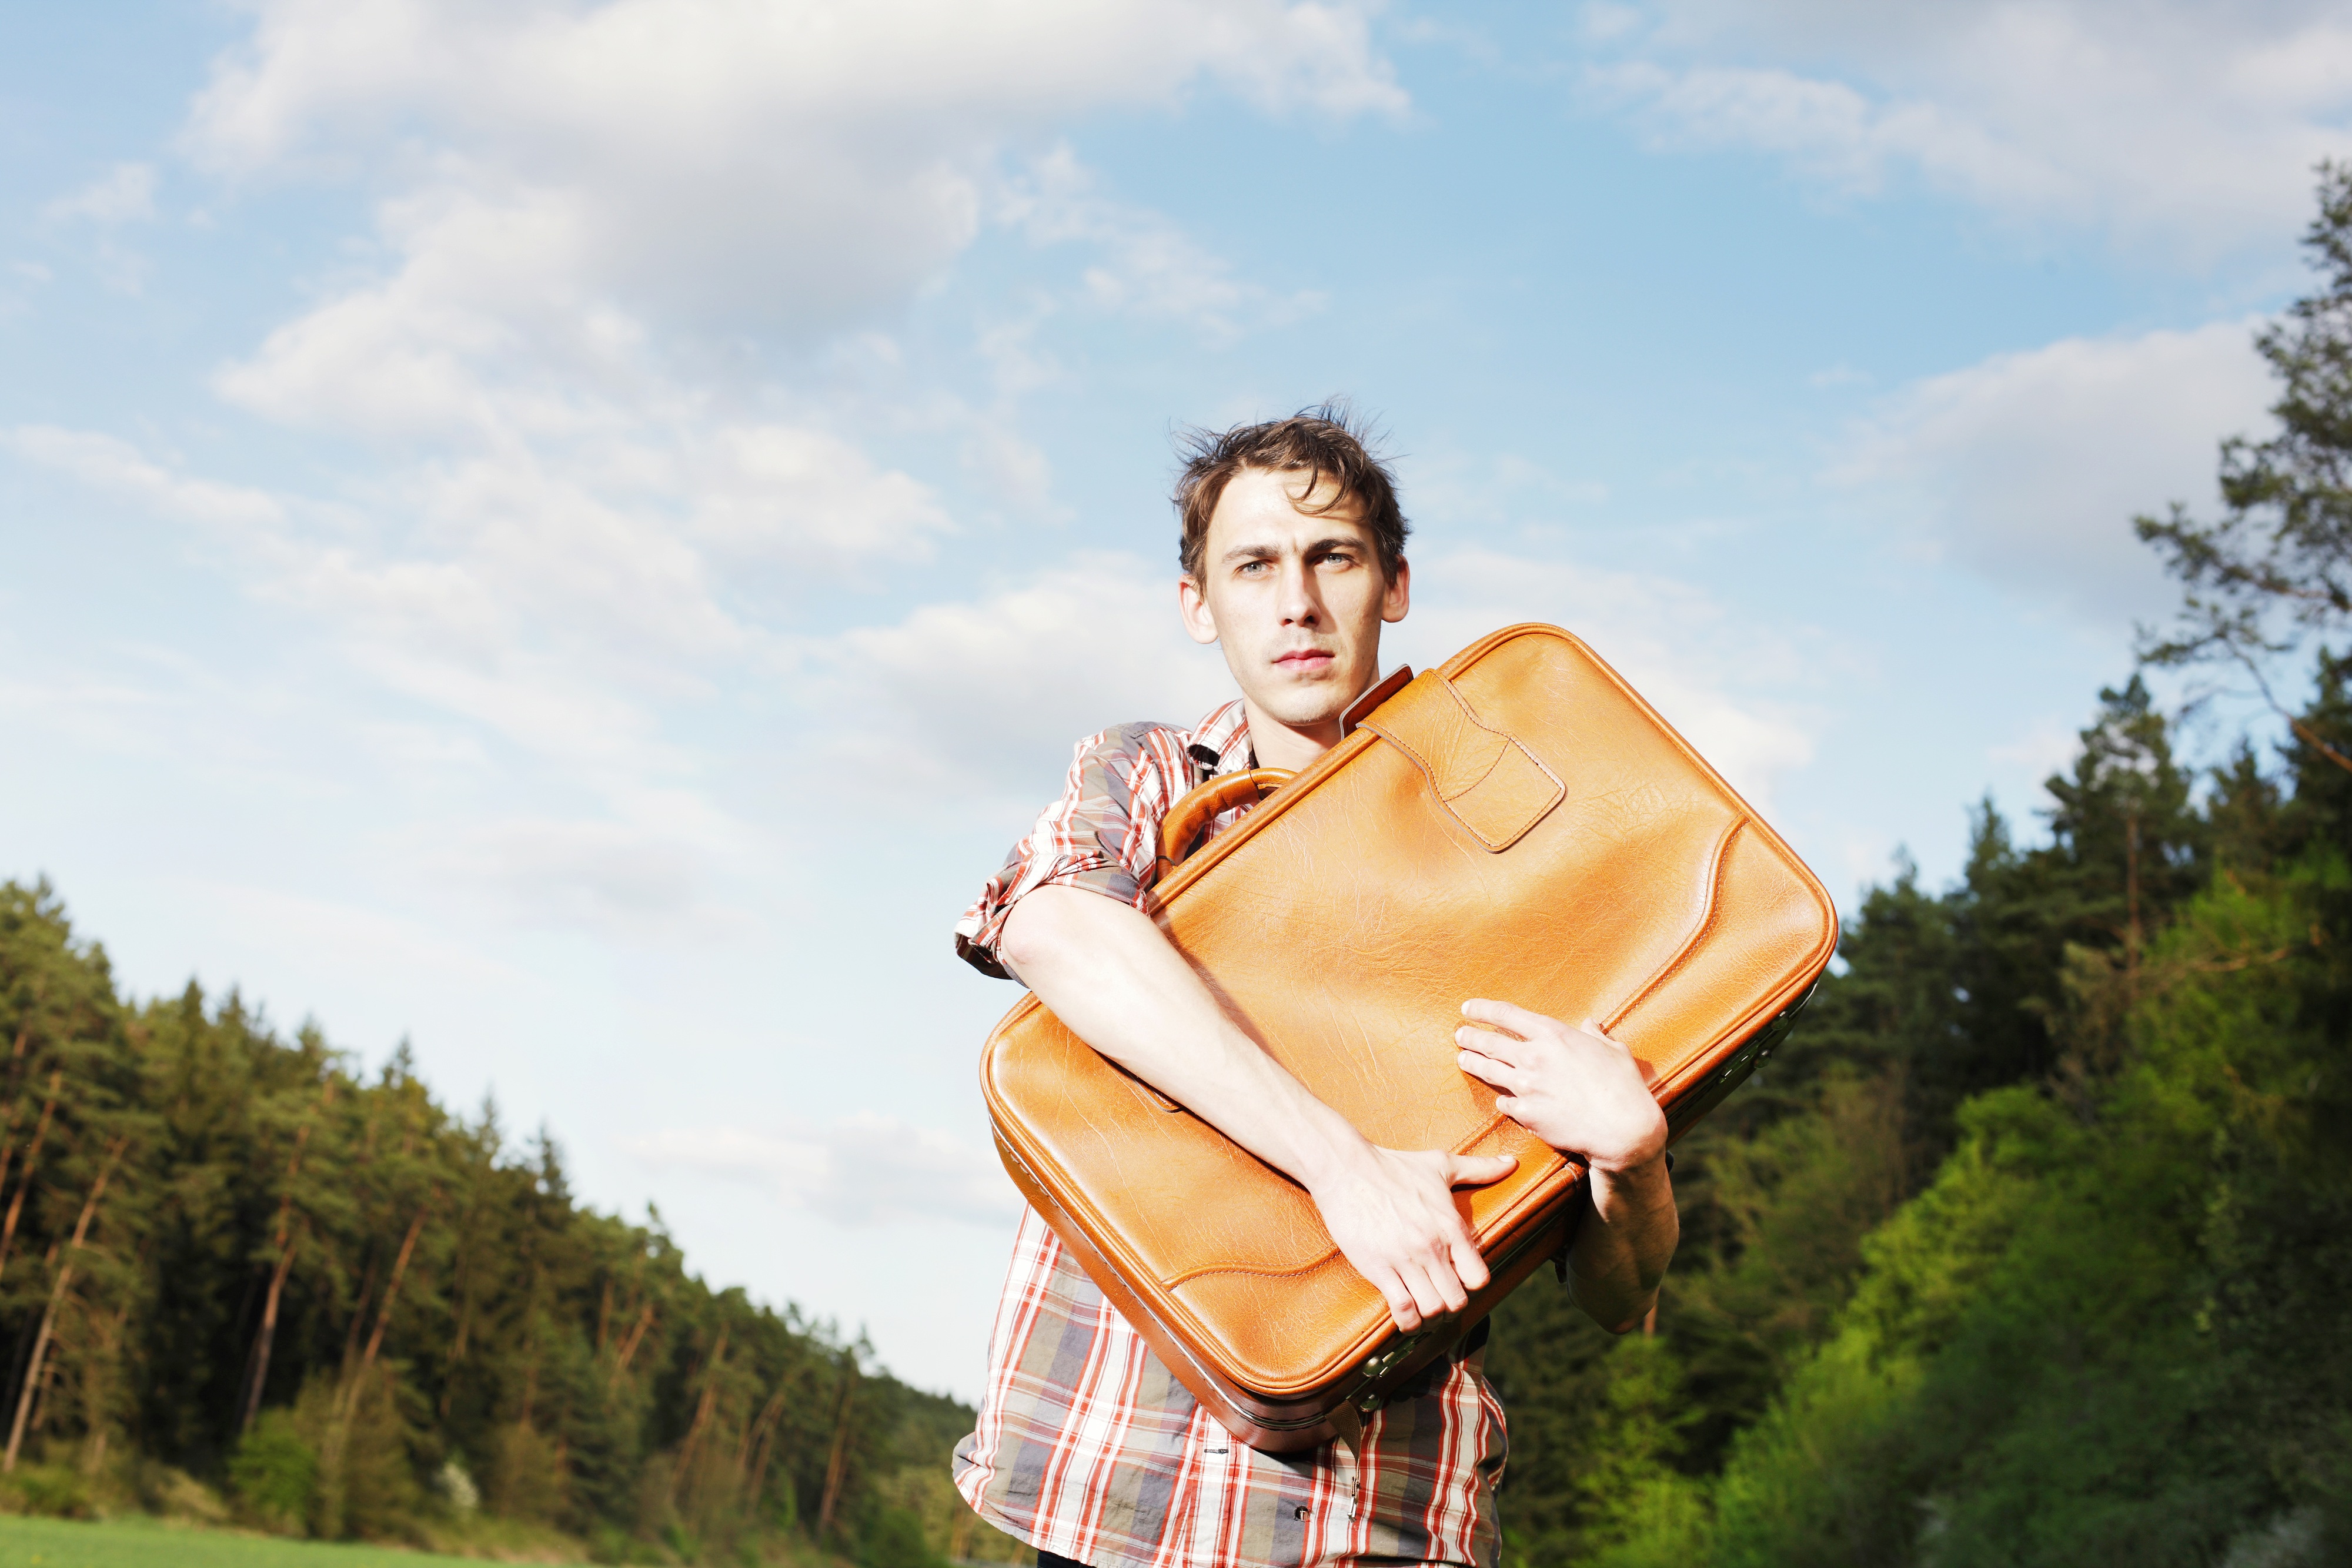
man, landscape, forest, person, woman, photography, atmosphere, alone, sadness, portrait, model, young, spring, sitting, holiday, luggage, sad, nowhere, dress, relationship, loneliness, photograph, funny, bizarre, beauty, strange, mood, separation, leave, uncertain, forward, photo shoot, worried, uncertainty, grow up